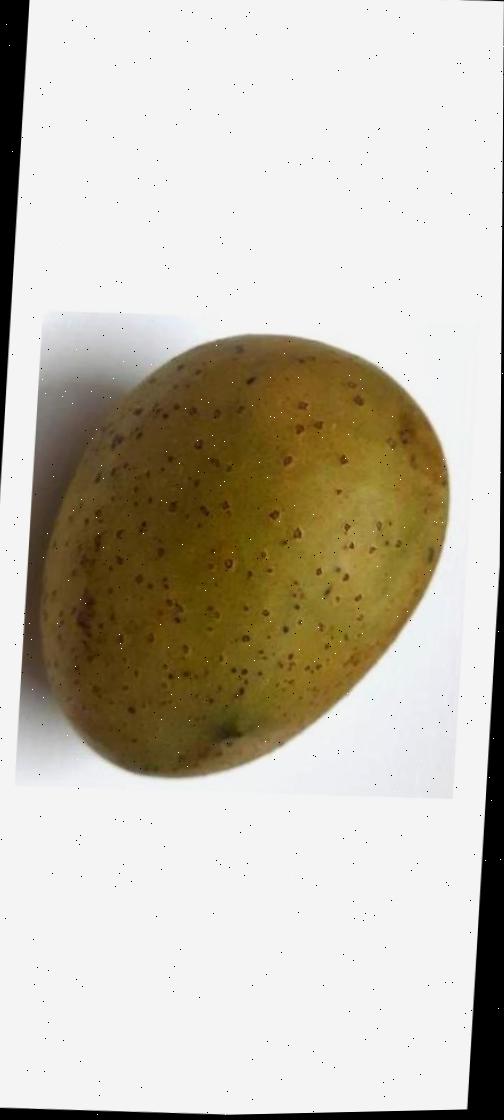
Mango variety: Gourmoti